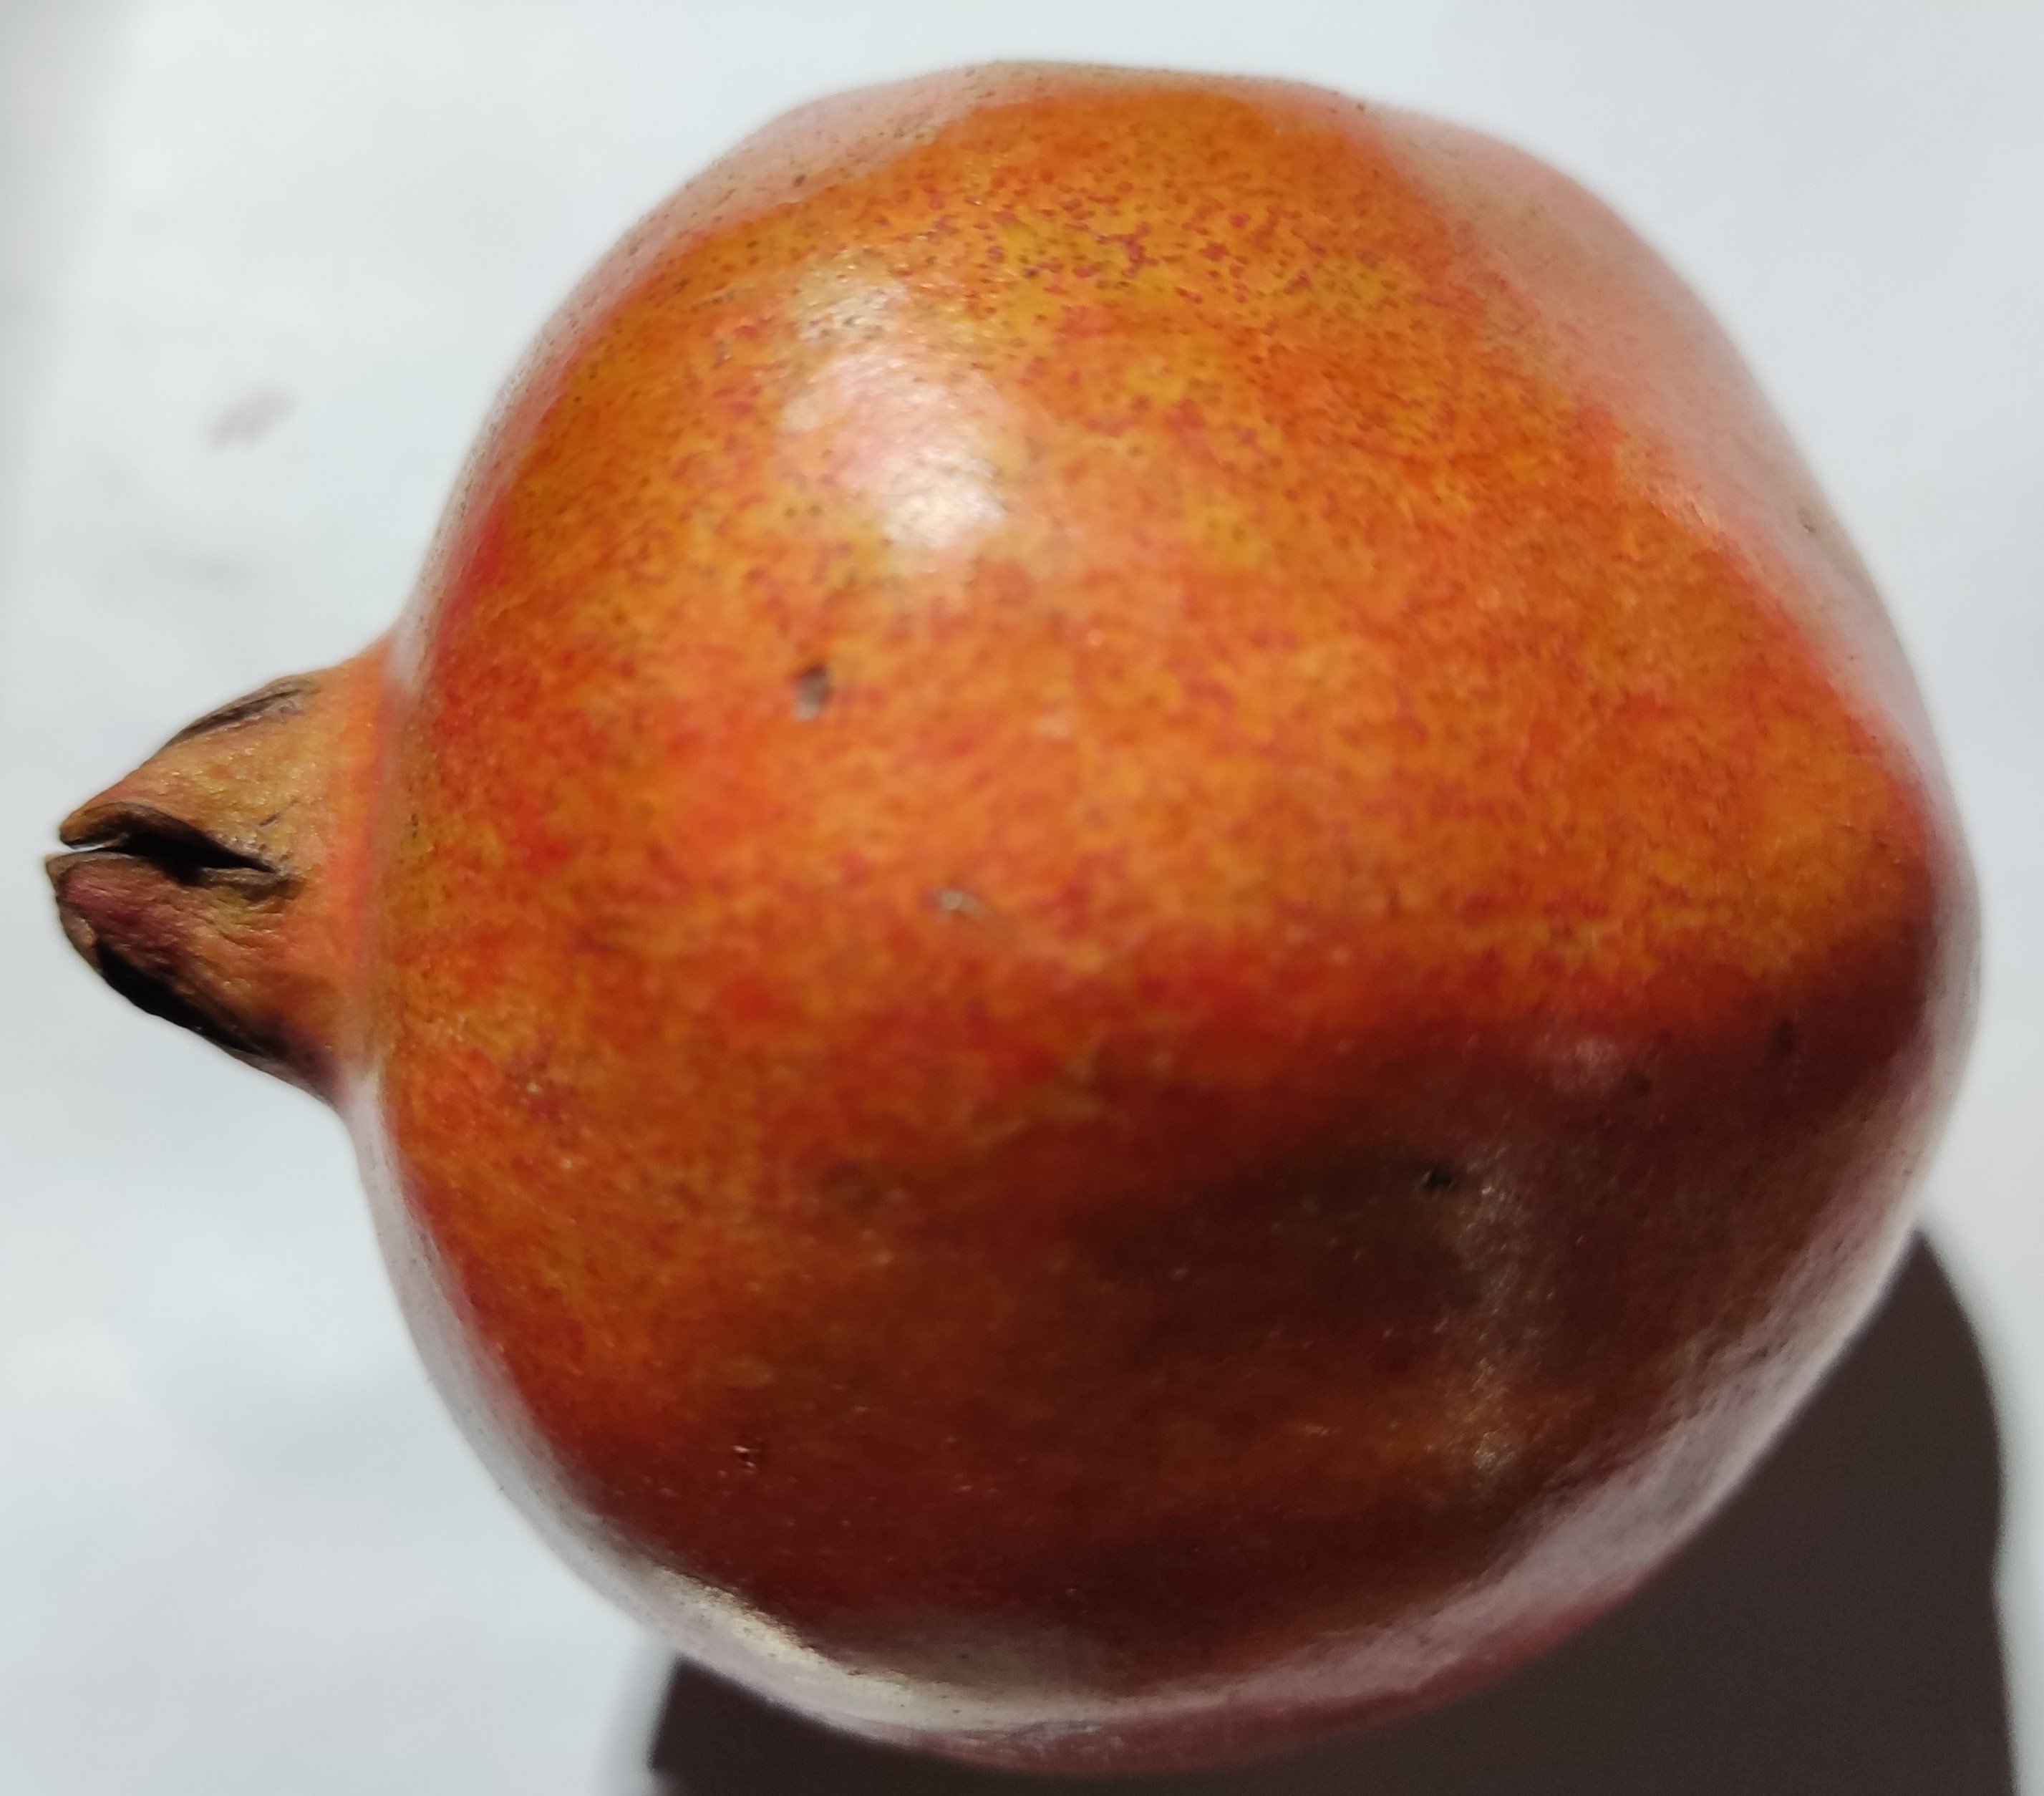
Fruit: pomegranate
Condition: fresh